United States Marine Corps Recruit Training

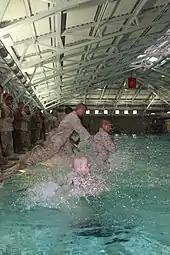
Recruits during Combat Water Survival.

The initial period of Marine Corps Recruit Training is called the Receiving Phase, which begins as the new recruits are on the bus en route to their Recruit Depot. Recruits arrive at the depot late at night and are received by a drill instructor, who acquaints them with the Uniform Code of Military Justice, to which they are now subject. Disembarking from the bus, they line up on rows of yellow footprints painted on the concrete, their first formation, and learn how to stand at attention.